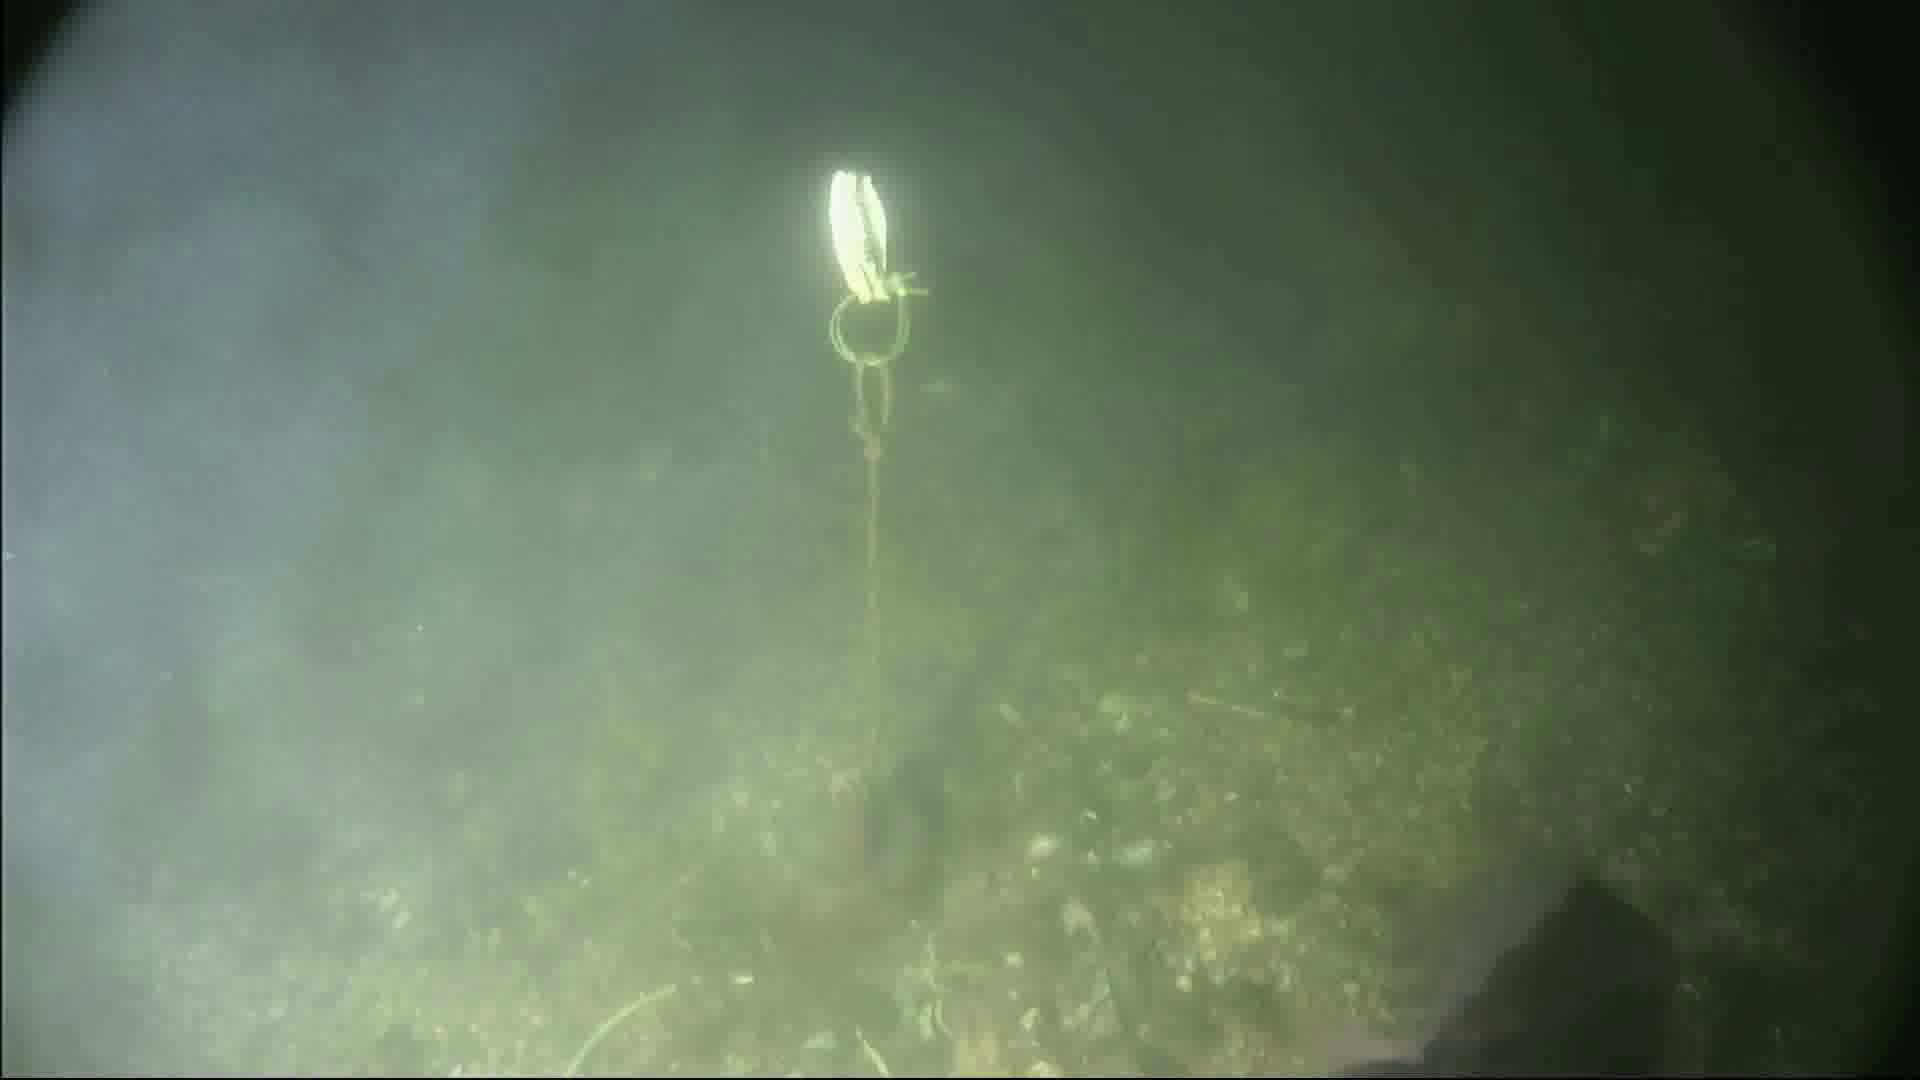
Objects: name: fish
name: crab